Minerva Teichert

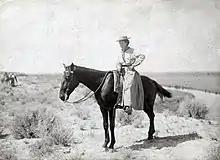
Portrait of Teichert on horseback

Minerva Teichert was born on August 28, 1888, in Ogden, Utah Territory. She was the second of ten children born to Frederick John Kohlhepp, a railroad worker and rancher, and Mary Ella Hickman, a suffragette and pamphleteer. Teichert grew up on a ranch in Idaho, taking advantage of her upbringing by sketching horses and ranch life from a young age. Her mother gave Teichert her first set of watercolors when she was just four years old. For entertainment, she acted out plays and helped her father work on the farm. She enjoyed riding her horse, and exploring and sketching scenes from nature. Both of her parents supported her creativity and imagination. She was named after her maternal grandmother, Minerva Wade Hickman, who was one of the wives of frontier lawman and express rider "Wild Bill" Hickman, and also a descendant of Colonial Governor Thomas Roberts of New Hampshire.